The Jungle (Seattle)

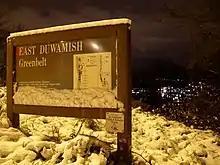
Park sign with West Seattle in the background

The Jungle, officially known as the East Duwamish Greenbelt, is a greenbelt on the western slope of Beacon Hill in Seattle, Washington that is known for its homeless encampments and crime. The Jungle consists of underneath and along an elevated section of Interstate 5 between South Dearborn Street and South Lucile Street. An assessment counted 201 tents and estimate of more than 400 people in the area prior to a shooting on January 26, 2016, that increased scrutiny and a sweep of the greenspace. The area continues to be used by the homeless as of 2025.